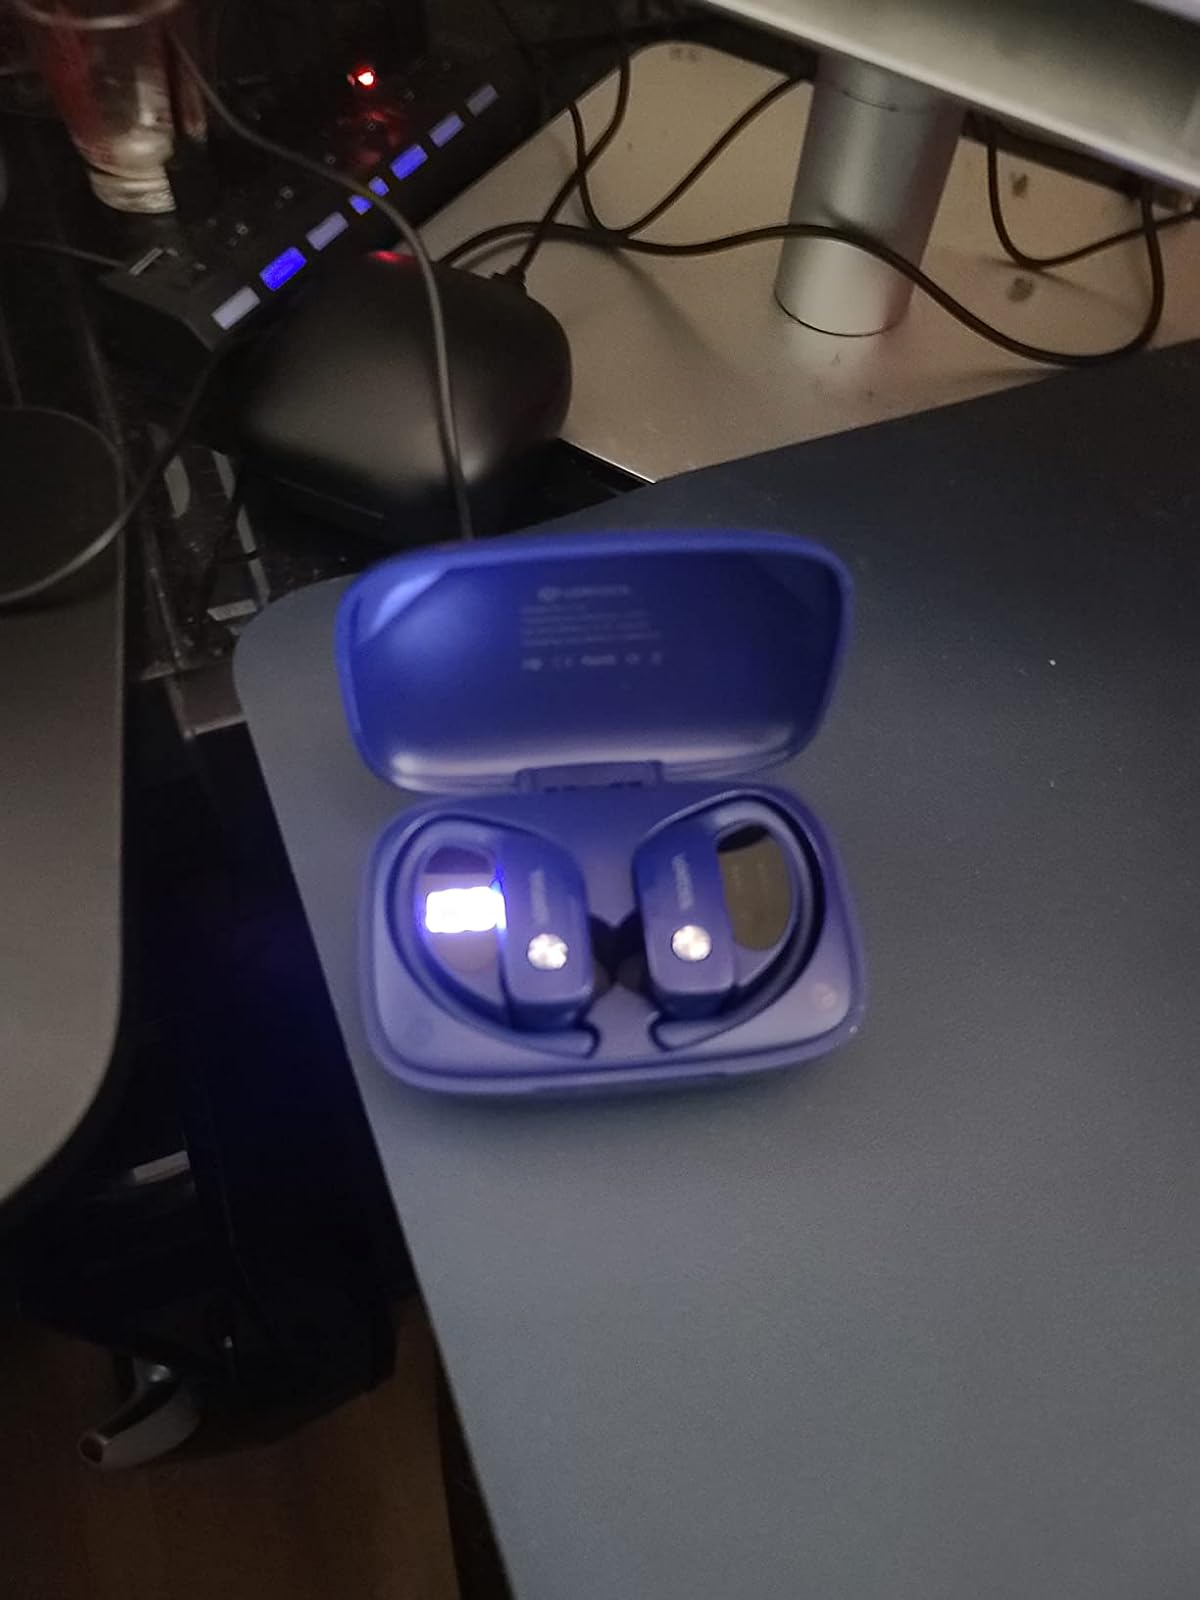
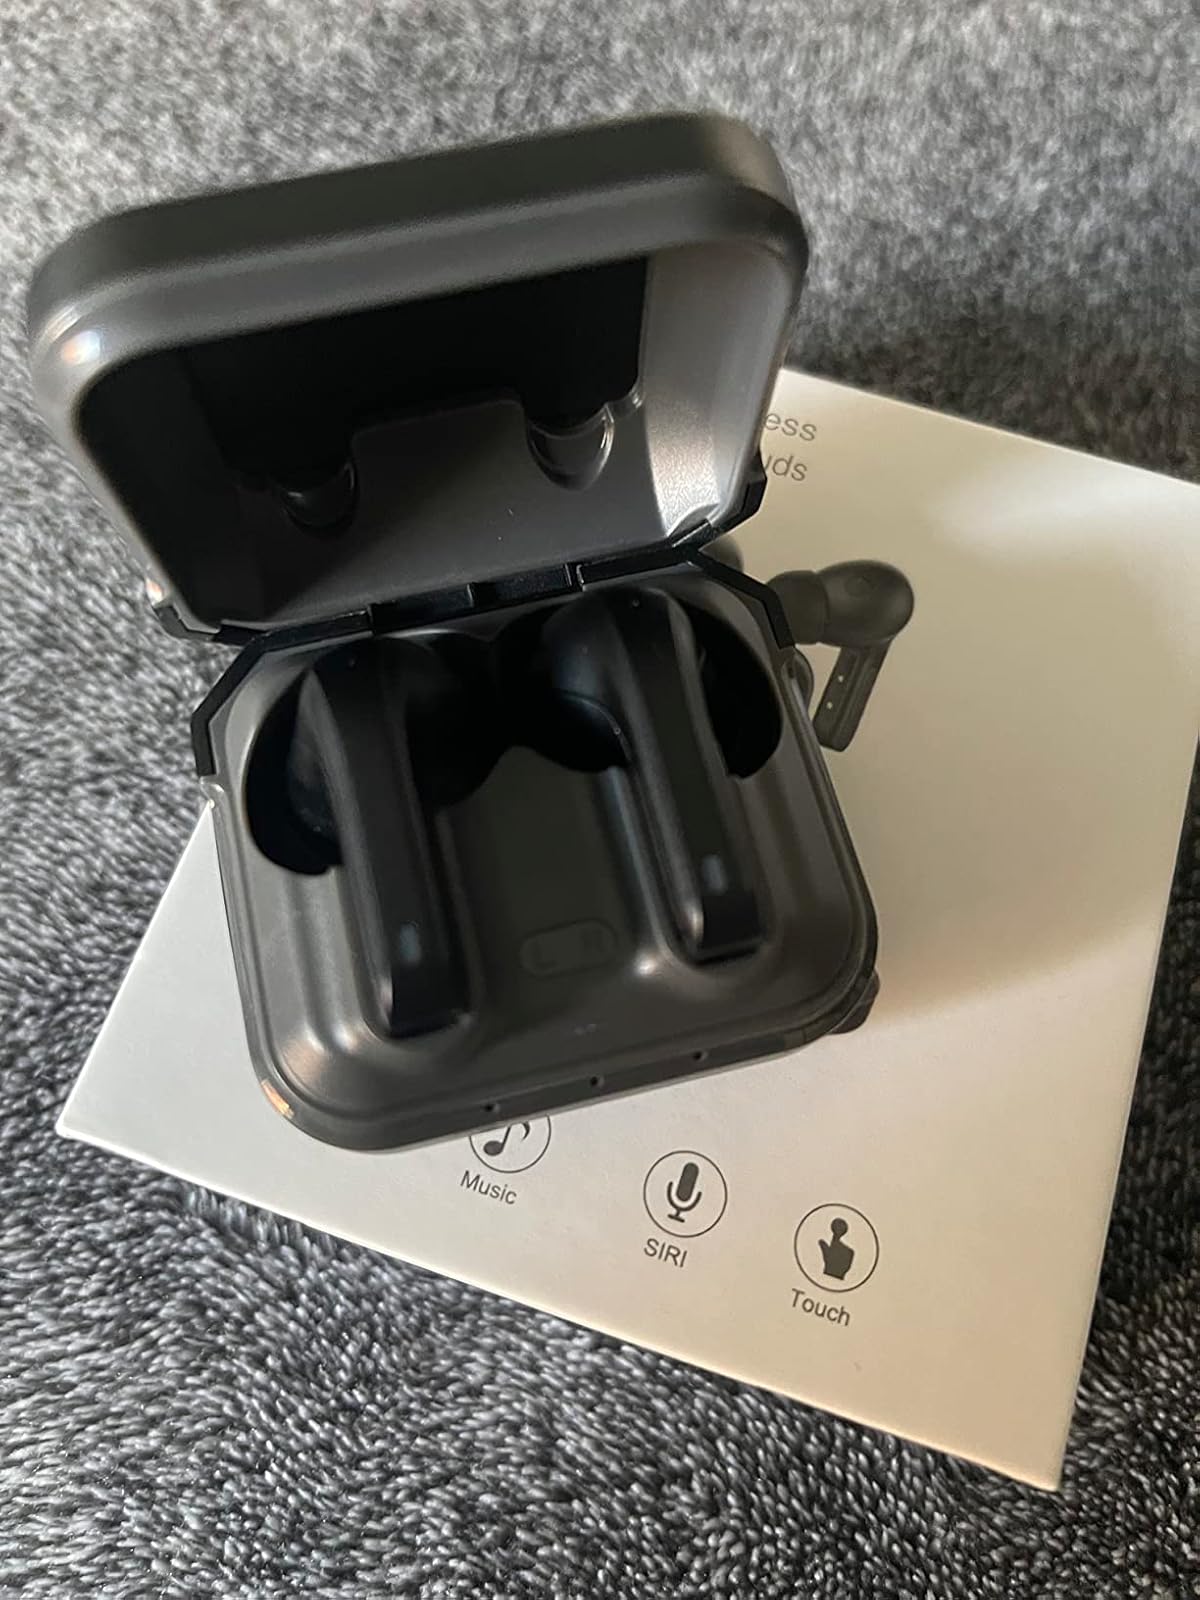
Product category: earbuds
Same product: no